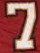
Number: 7